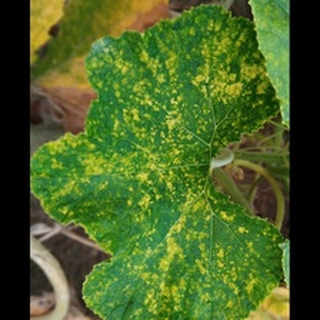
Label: pumpkin_powdery_mildew